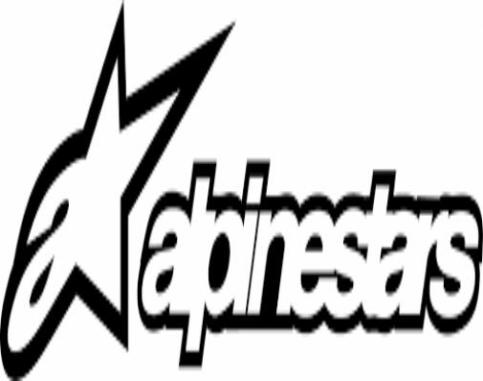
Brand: alpinestars-2
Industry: Clothes